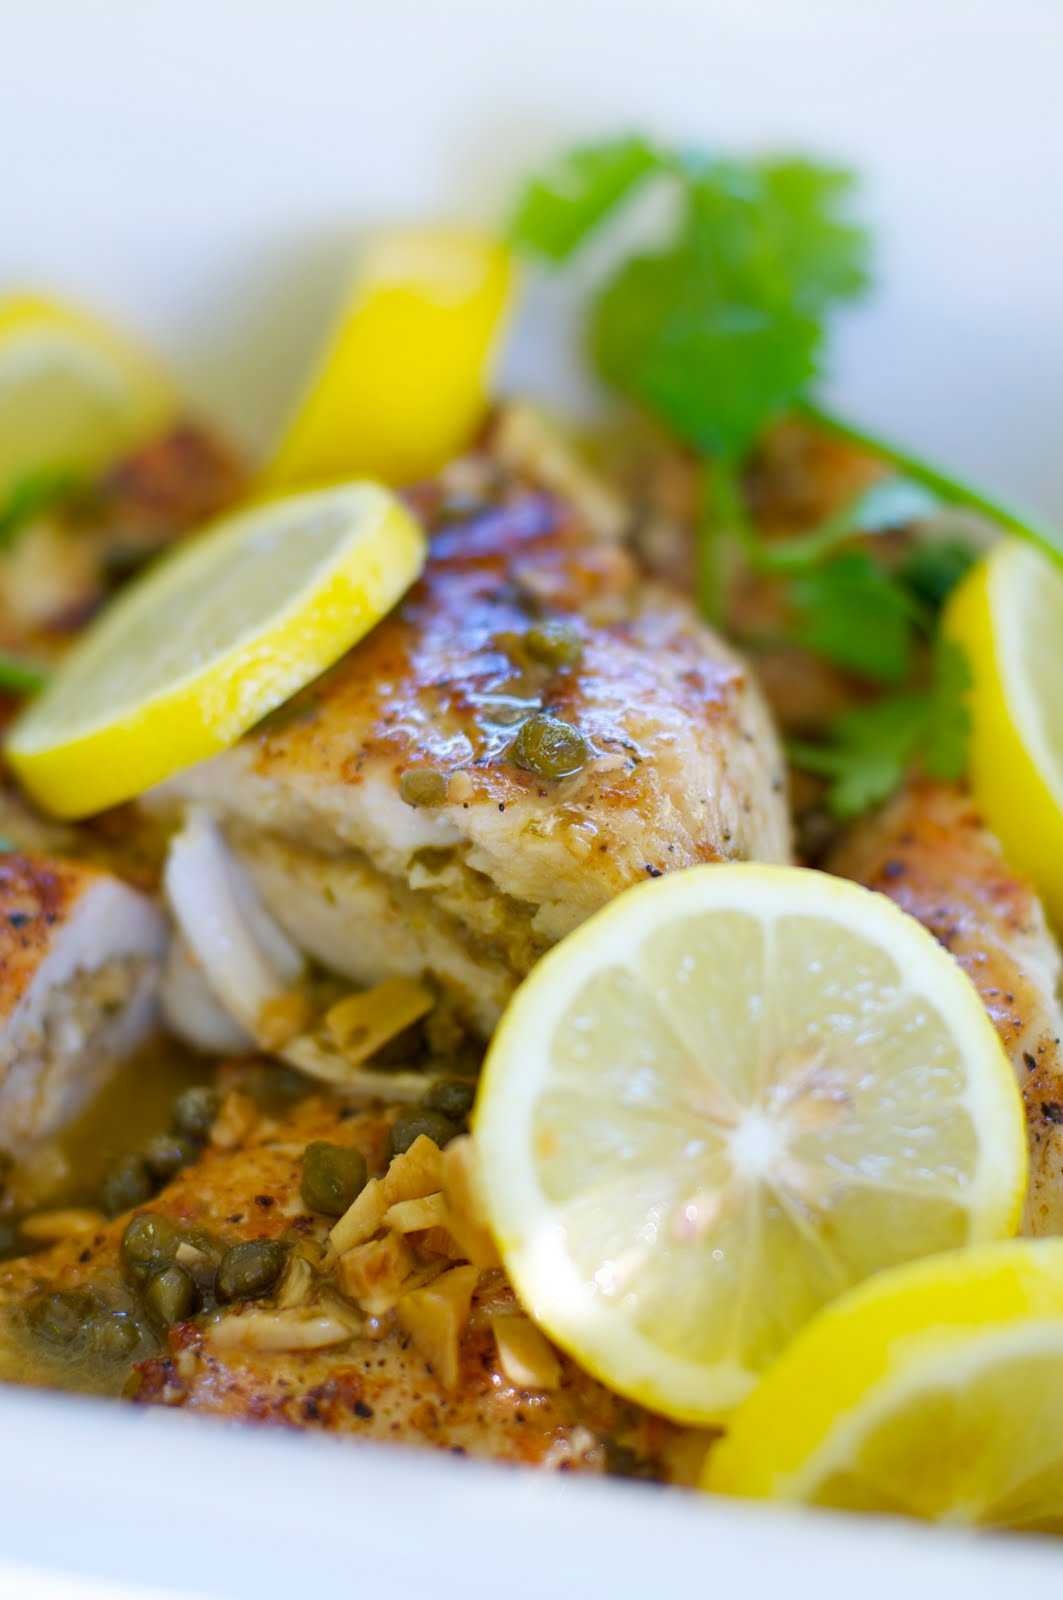
Label: Lemon